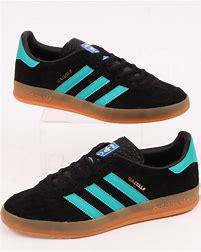
Brand: Adidas
Model: Gazelle Indoor